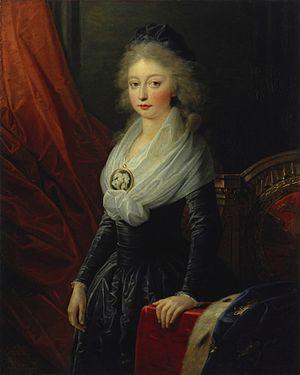
Marie-Thérèse Charlotte de France, surnommée « Madame Royale », née le 19 décembre 1778 à Versailles et morte le 19 octobre 1851 à Frohsdorf en Autriche, est le premier enfant de Louis XVI et Marie-Antoinette. Après une enfance passée à la cour, elle est la seule des enfants royaux à survivre à la Révolution française. Exilée hors de France en 1795, elle retrouve son pays de 1814 à 1830, où elle redevient l'une des personnes les plus influentes de la famille royale. Elle aurait pu devenir reine de France lors des journées de 1830. Condamnée à un nouvel exil en 1830, elle meurt en 1851 loin de son pays, sous le titre de courtoisie de comtesse de Marnes.